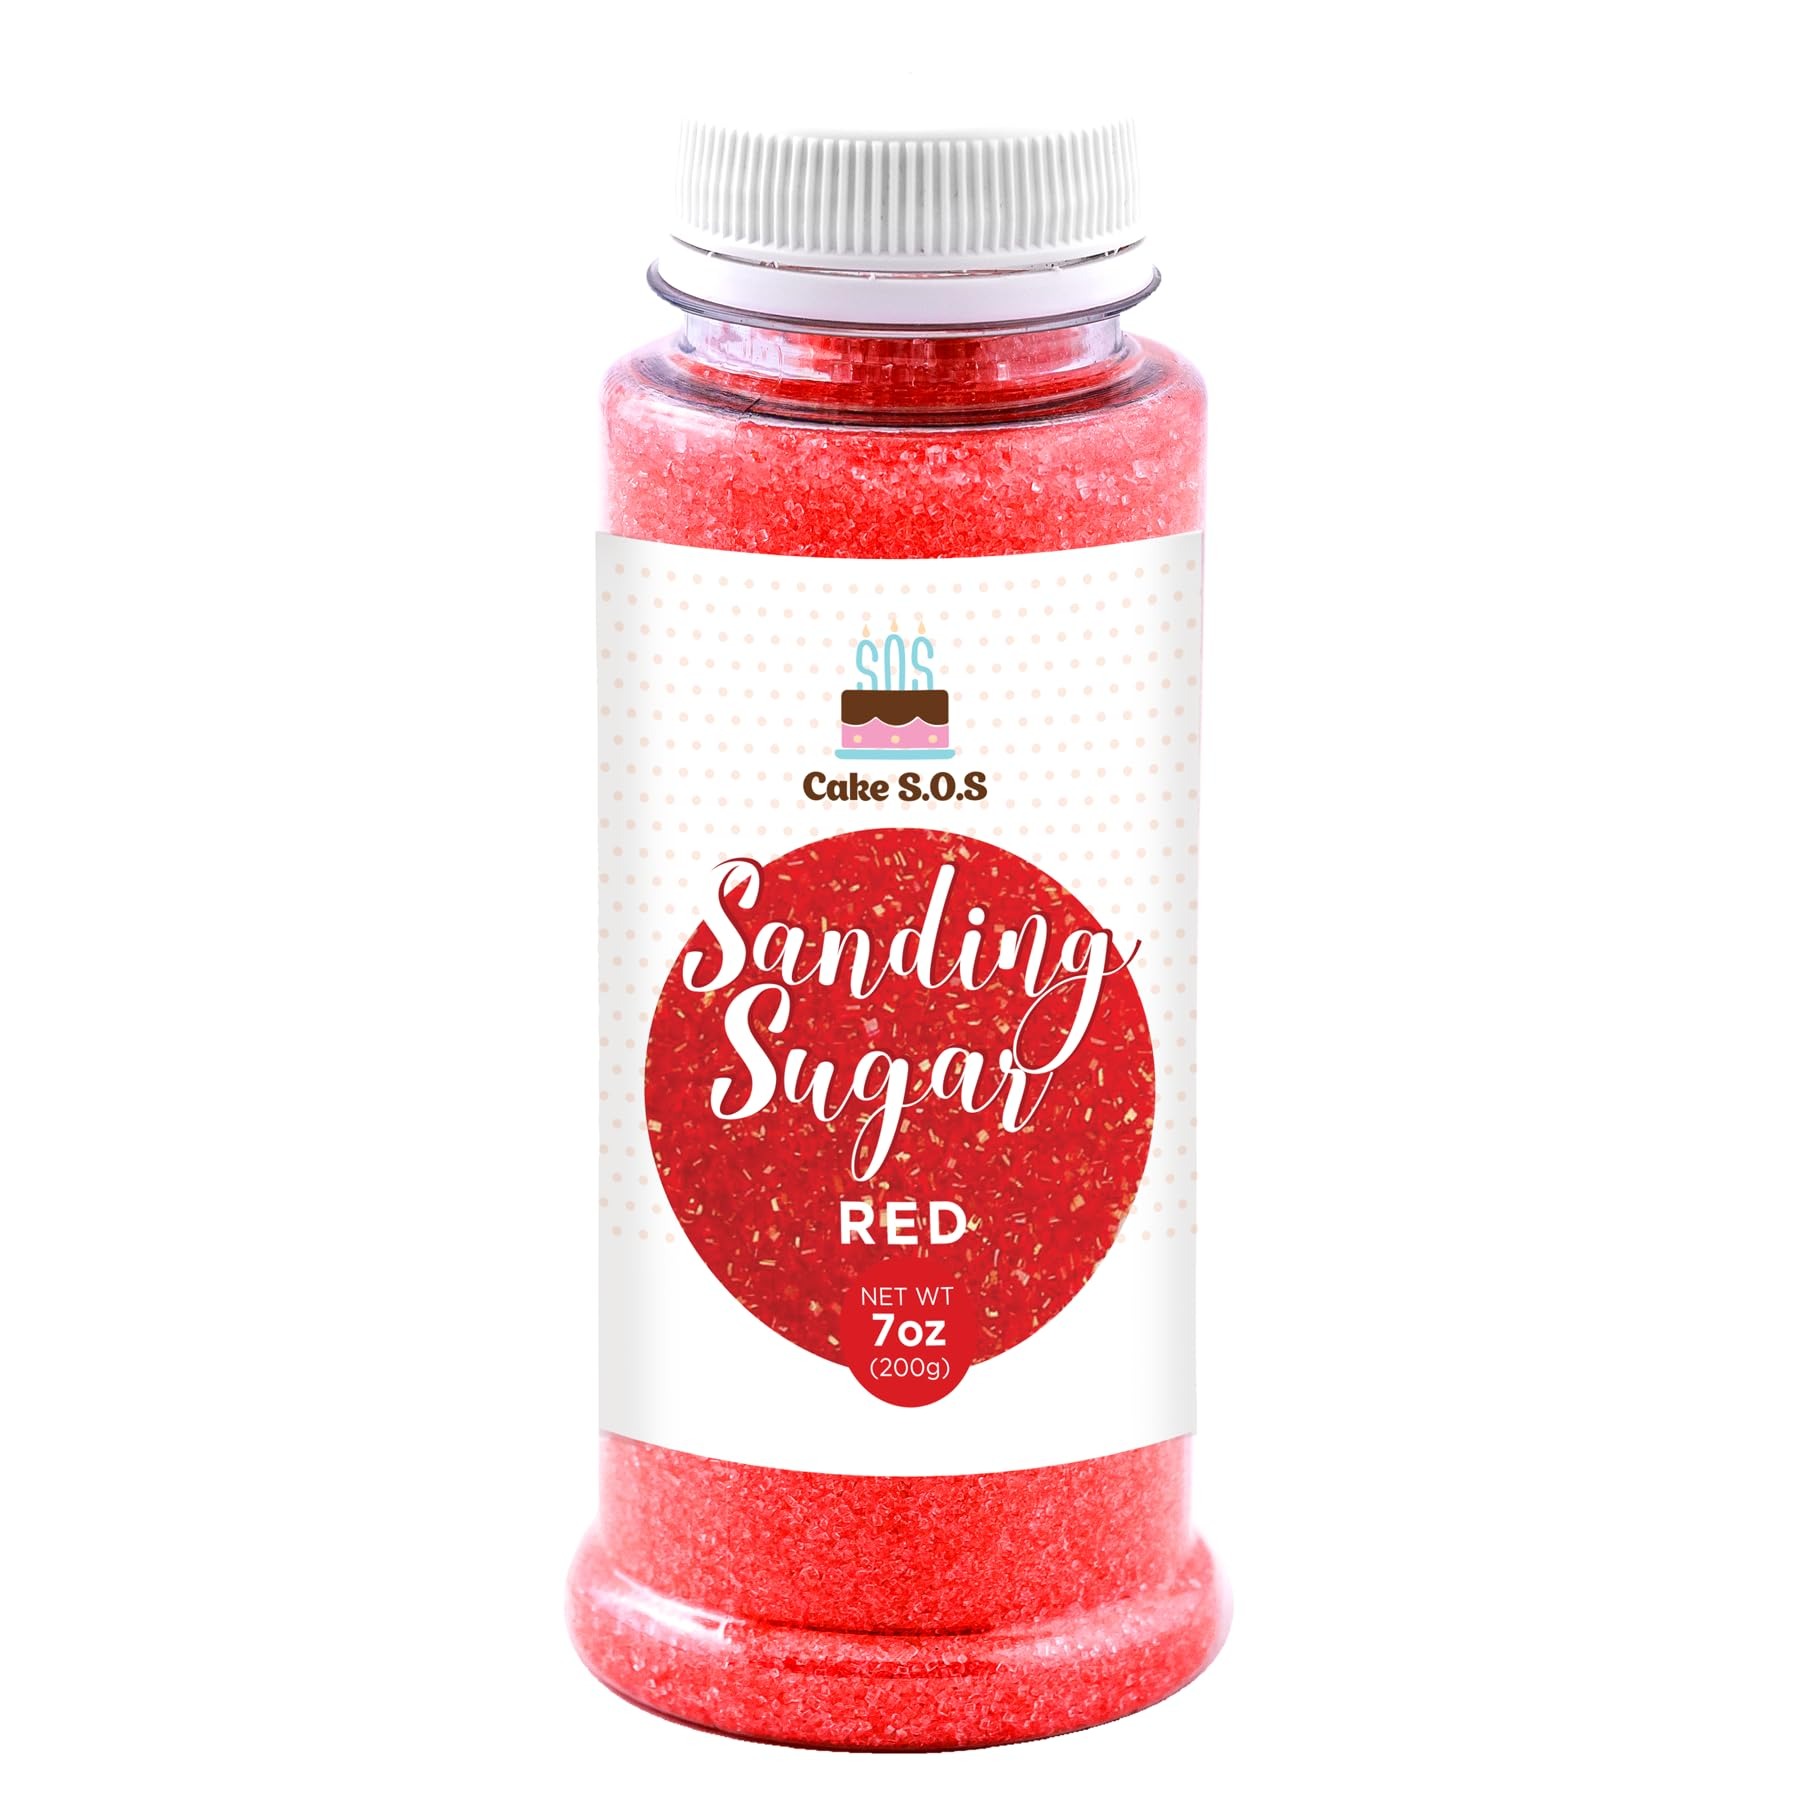
Item Name: Sanding Sugar Red 7 oz
Bullet Point 1: Sanding sugar is a wonderful ingredient for giving your baked goods and desserts a delightful crunch and a sparkling, decorative finish. Its larger crystals reflect light, creating a visually appealing texture while offering a subtle sweetness.
Bullet Point 2: Whether you're sprinkling it on cookies, cupcakes, donuts, or even using it to garnish beverages, sanding sugar is a versatile and easy way to elevate the appearance and taste of your treats.
Bullet Point 3: Sanding sugar is a special type of sugar with large, coarse granules and a shiny, polished appearance that holds its sparkly look even under baking heat.
Bullet Point 4: The beautiful color and shimmer makes this easy to use sanding sugar a must-have for home or professional bakers and decorators.
Bullet Point 5: Ingredients: Pure Cane Sugar, Food Coloring Red. It does not contain nuts. It does not contain gluten. Vegan friendly. GMO-free. STORAGE: Store in a cool dry area out of direct sunlight.
Bullet Point 6: Country of Origin: EU. Net Weight: 7 Oz.
Product Description: Sanding Sugar Red 7 oz. Ingredients: Sugar, May contain one or more of the following: FCD Red 40, Red 3, Blue 1, Blue 2, Yellow 5, Yellow 6, Confectioners’ Glaze, Carnauba Wax Nutritional Facts: Serving Size: 1tsp (4 g) Servings: About 23; Amount Per Serving: Calories 15; Toral Fat 0 g (0% DV); Sodium 0 mg (0% DV); Total Carb. 4 g (1% DV); Sigar 4 g; Protein 0 g. Made in a facility that also processes nuts, peanuts, tree nuts, milk, soy, eggs and wheat products. Net Weight: 7 oz.
Value: 5.4
Unit: Ounce

Price: 7.79